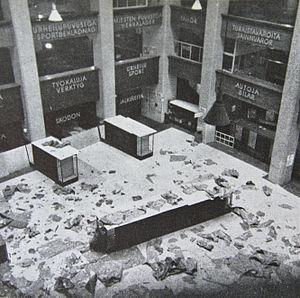
Le Grand magasin Stockmann est situé, dans la zone délimitée par Mannerheimintie, Aleksanterinkatu, Keskuskatu et Pohjoisesplanadi, dans le quartier Kluuvi d'Helsinki, en Finlande. C'est un bâtiment commercial et un grand magasin culturel. C'est l'un des nombreux grands magasins appartenant à la société Stockmann. C'est aussi, le plus grand magasin des pays nordiques en termes de surface et de chiffre d'affaires total. En même temps, c'est également l'établissement le plus rentable, le plus visible et le plus productif de tout le groupe Stockmann. Le magasin est connu pour avoir toutes les marques de luxe internationalement reconnues, et Stockmann a la réputation d'être le premier grand magasin haut de gamme en Finlande. Le département Stockmannin Herkku, situé au sous-sol, est réputé pour la qualité et le choix de ses produits alimentaires. Le logo Stockmann représente un ensemble d'escaliers mécaniques, que l'on croit à tort, qu'ils représentent les premiers escaliers mécaniques construits en Finlande. Les premiers escaliers mécaniques en Finlande ont été installés dans le grand magasin Forum à Turku, en 1926.